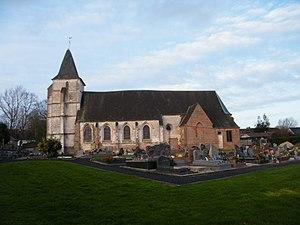
église.
Bourseville est une commune française située dans le département de la Somme en région Hauts-de-France.